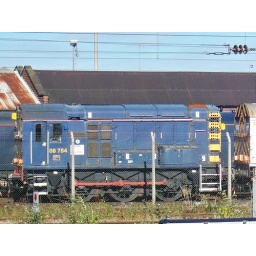
Class 08 08754 In the sidings opposite Doncaster Railway Stationtaken out of the doors of the train whilst our train waiting in the station.